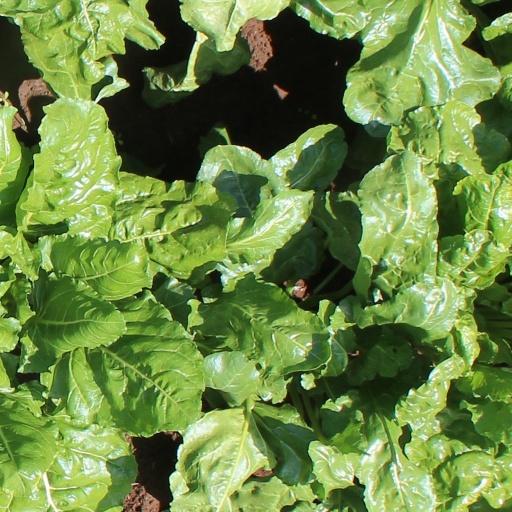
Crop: sugar beet